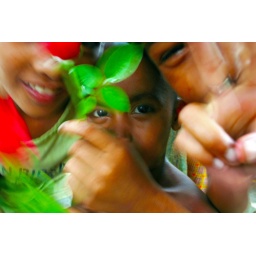
Three street children holding flowers in Dhaka, Bangladesh.